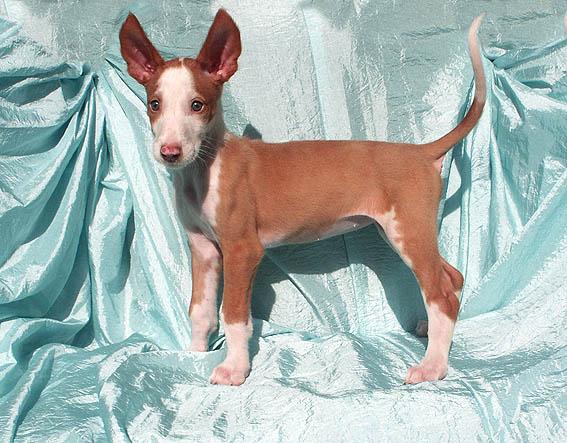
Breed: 210-n000006-Ibizan_hound